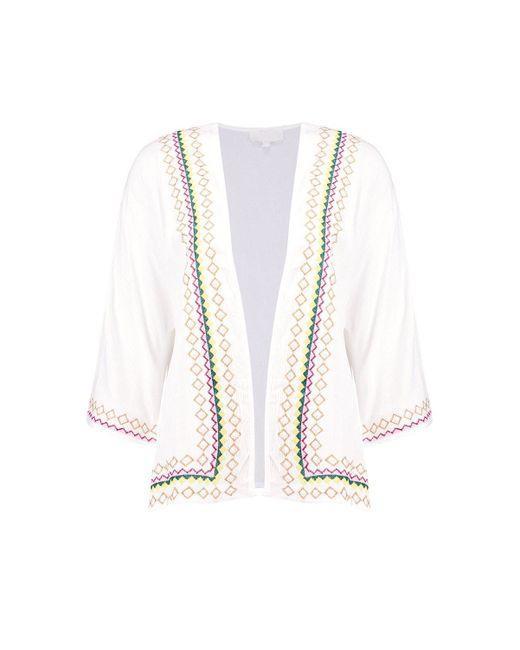
Weißes Kaftan gemustertes Top für Damen